Albert Reuter

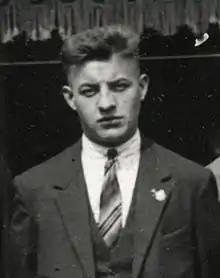
Albert Reuter in 1928

Albert Reuter (11 September 1907 – 2 March 2003) was a Luxembourgish footballer. He competed in the men's tournament at the 1928 Summer Olympics. With Jean-Pierre Hoscheid and Jules Müller he co-managed the Luxembourg national football team from 1948 until 1949. They managed Luxembourg in the football tournament of the 1948 Summer Olympic Games where Luxembourg were eliminated in the first round 6–1 by Yugoslavia.